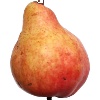
Label: red_pear